2010 Copa Libertadores finals

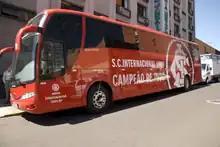
Internacional have reached their third final in history.

Prior to the 2010 final, Chivas and Internacional had previously met two times in South American competition. The first meeting between the two sides took place in the semifinals of the 2008 Copa Sudamericana; Inter won 0–2 the first match at the Estadio Jalisco in Guadalajara, and thumped the Mexicans with a 4–0 win at the Beira-Rio a week later to go through 6–0 on points (and goal aggregate). Internacional went on to win the competition. Guadalajara are entering the finals for their first time ever. This is the second time a Mexican team have reached this stage; the first to do so was Cruz Azul in the 2001 Copa Libertadores when they faced off against defending champions Boca Juniors in which the "Xeneixes" managed to retain the title. Internacional, on the other hand, are appearing on their third final after losing in 1980 to Nacional. In 2006, the "Colorados" reached their pinnacle as they beat reigning champions São Paulo. Chivas' best performance in the competition, before this edition, was reaching the semifinals of the 2005 and 2006 editions, losing to Atlético Paranaense and São Paulo, respectively.